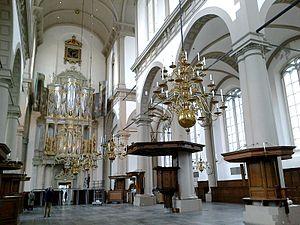
La Westerkerk, traduisible en français par Église de l'Ouest, est une église protestante néerlandaise située à Amsterdam, dans le district de Centrum. Bâtie entre le Prinsengracht et Keizersgracht, elle est l'un des points de repère les plus connus du Grachtengordel.